George H. Sharpe

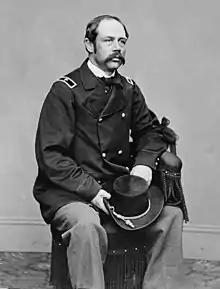

George Henry Sharpe (February 26, 1828 – January 13, 1900) was an American lawyer, soldier, Secret Service officer, diplomat, politician, and Member of the Board of General Appraisers.